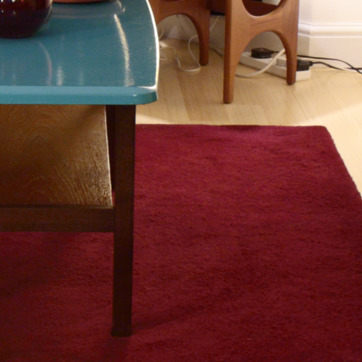
Material: carpet